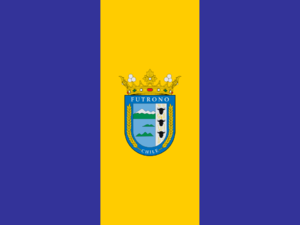
Futrono est une ville et une commune du Chili de la Province de Ranco, elle-même située dans la Région des Fleuves.